1906 Porto Alegre general strike

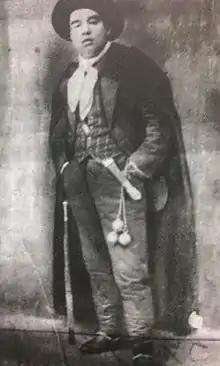
Alongside Xavier da Costa, the journalist Carlos Cavaco was one of the main leaders of the strike. He gained prominence with his eloquent speeches addressed to workers.

On September 10, the socialist Francisco Xavier da Costa offered to mediate the conflict, writing Friedrichs and arguing that it would be "absolutely impossible to reach an agreement between you and your former workers, provided that you do not have the benevolence of meeting what they have requested, that is - the reduction of labor to eight hours daily." Despite being Brazilian and mestiço, Xavier da Costa had ties with the German-speaking community and had already acted as mediator between bosses and employees in the strike of the wiring and tissues company in the previous year. For these reasons - and also in an attempt to strengthen his leadership in the local labor movement and block the advancement of the anarchists - he tried to seek a negotiated exit to the conflict.